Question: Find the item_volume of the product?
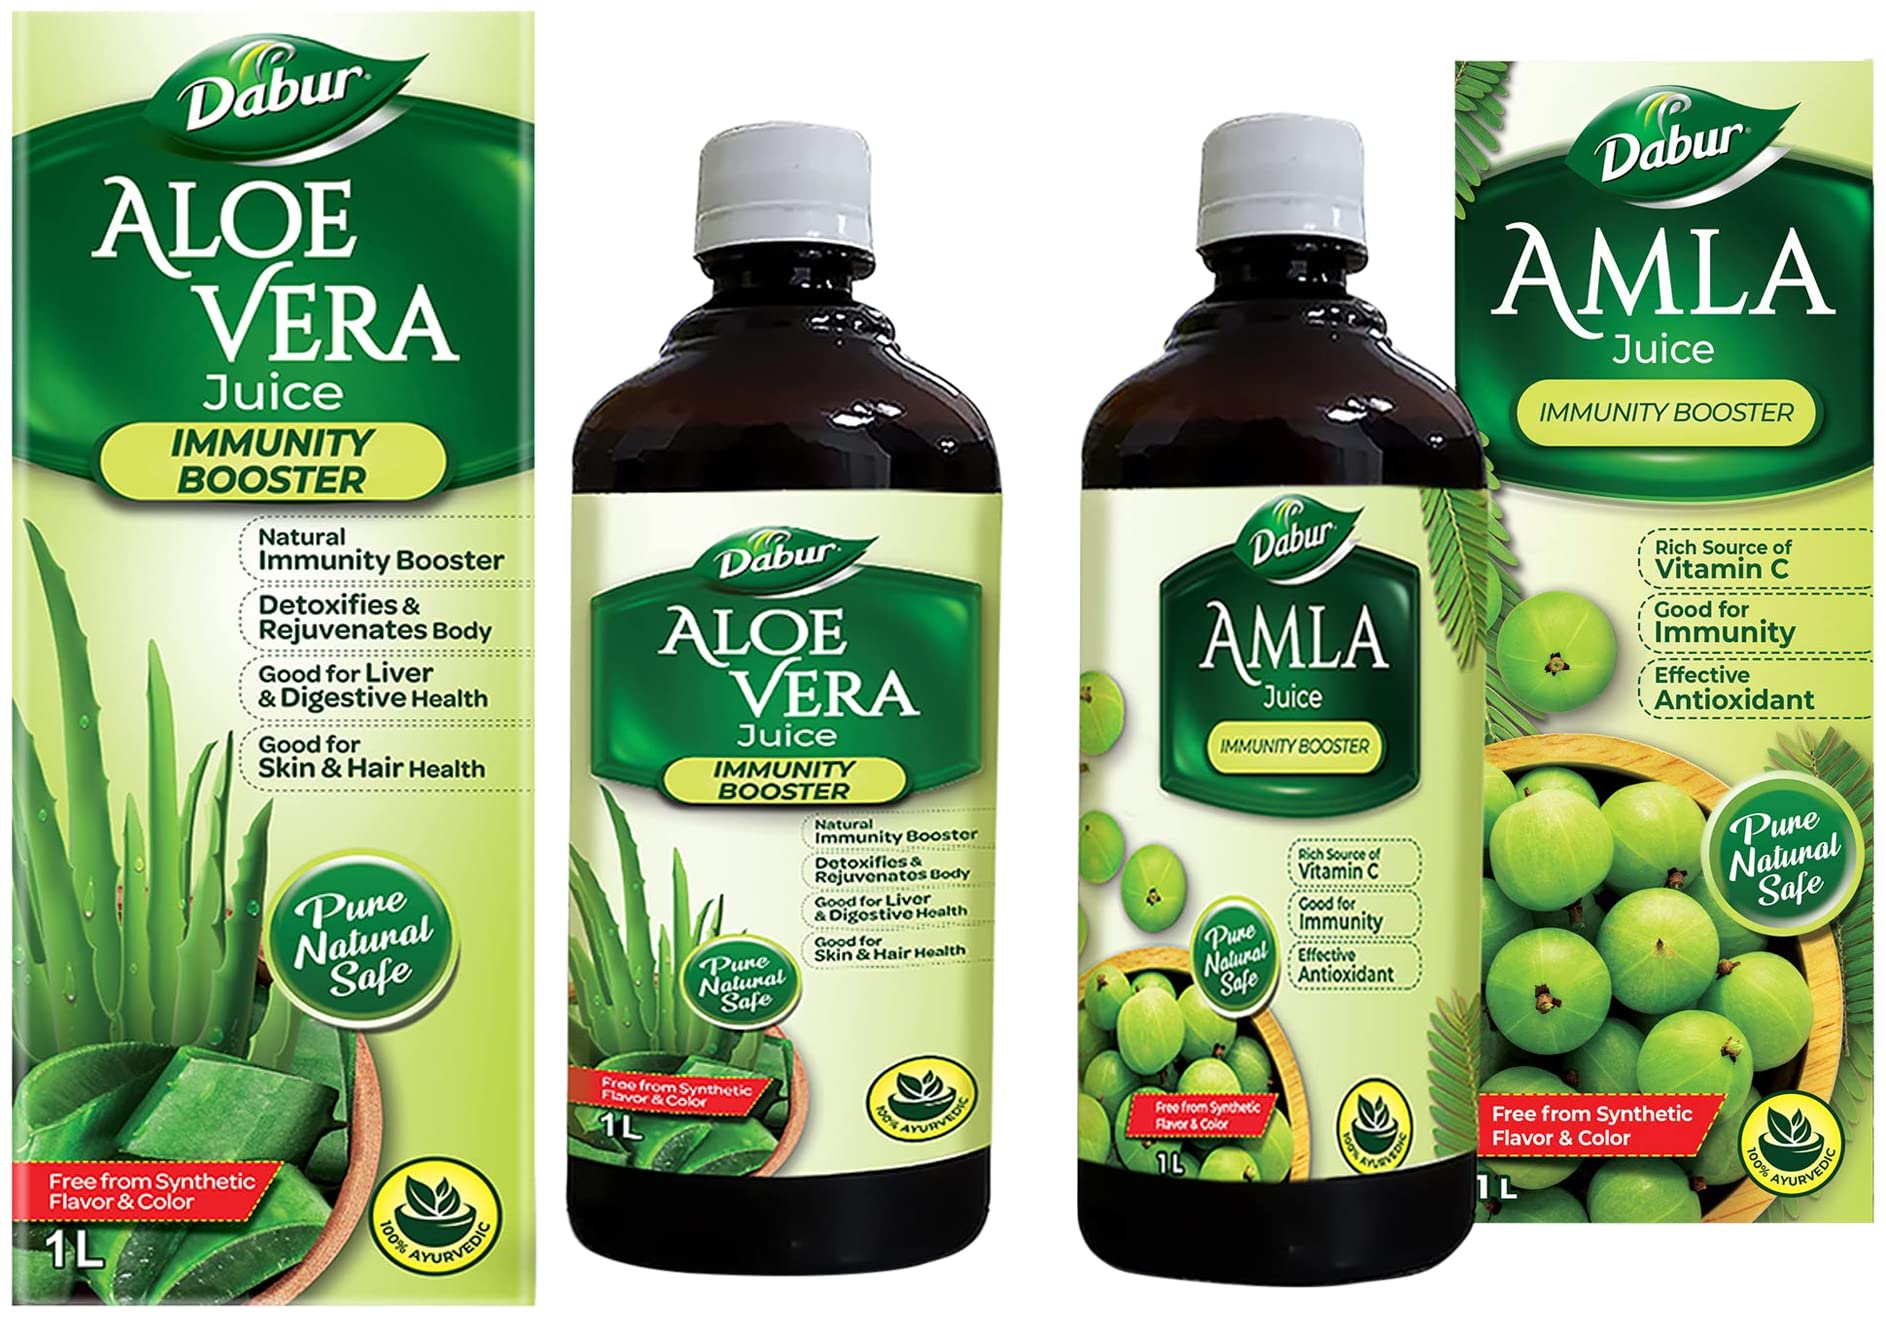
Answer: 1.0 litre